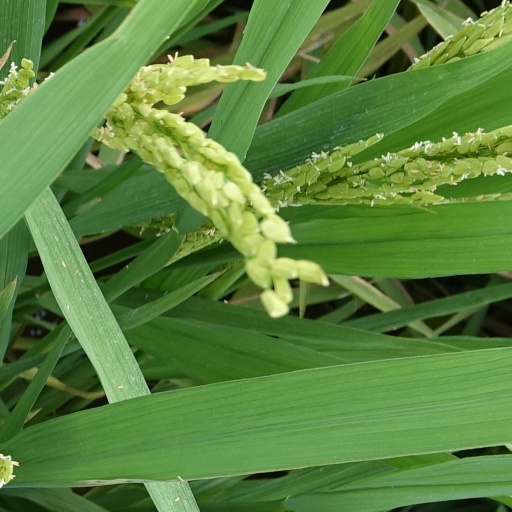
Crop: rice